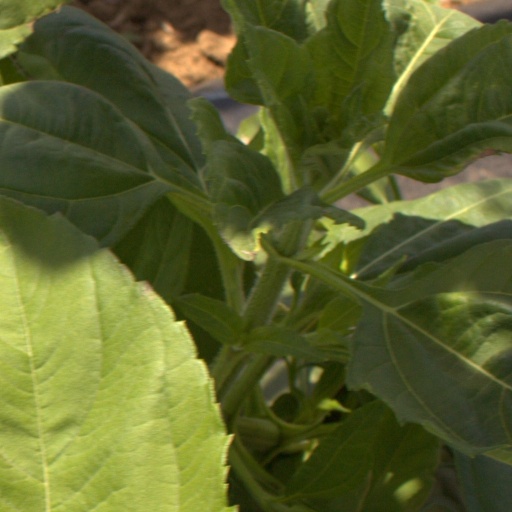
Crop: Jerusalem artichoke